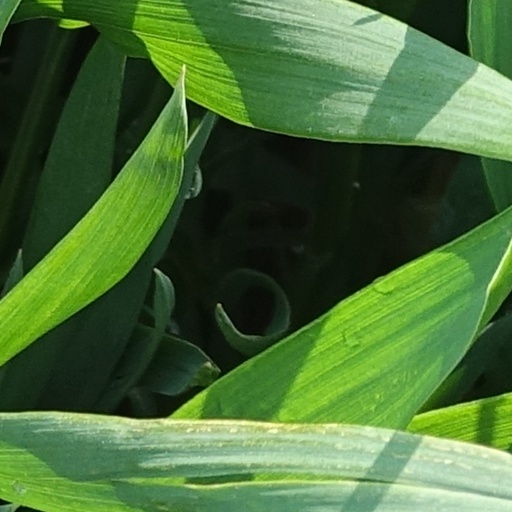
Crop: wheat